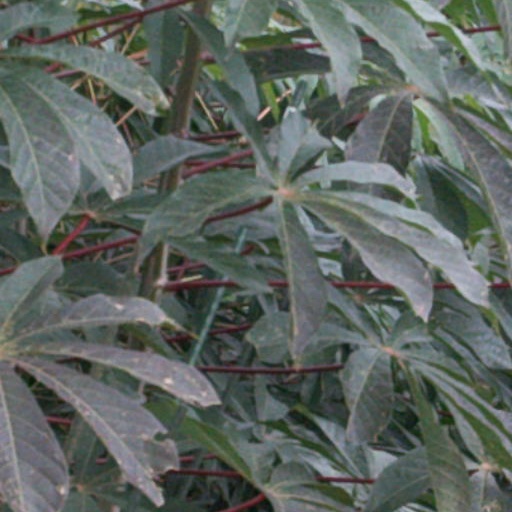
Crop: cassava